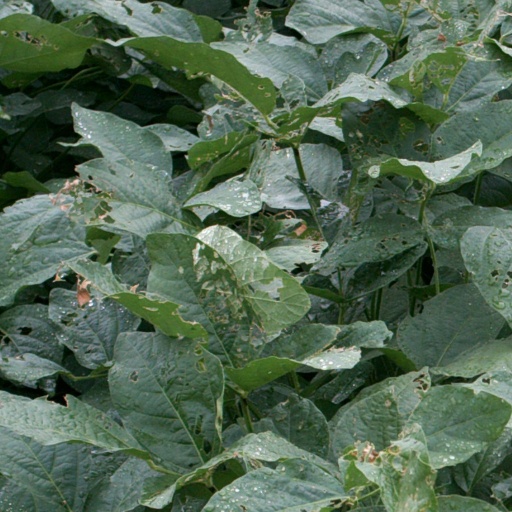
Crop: soybean